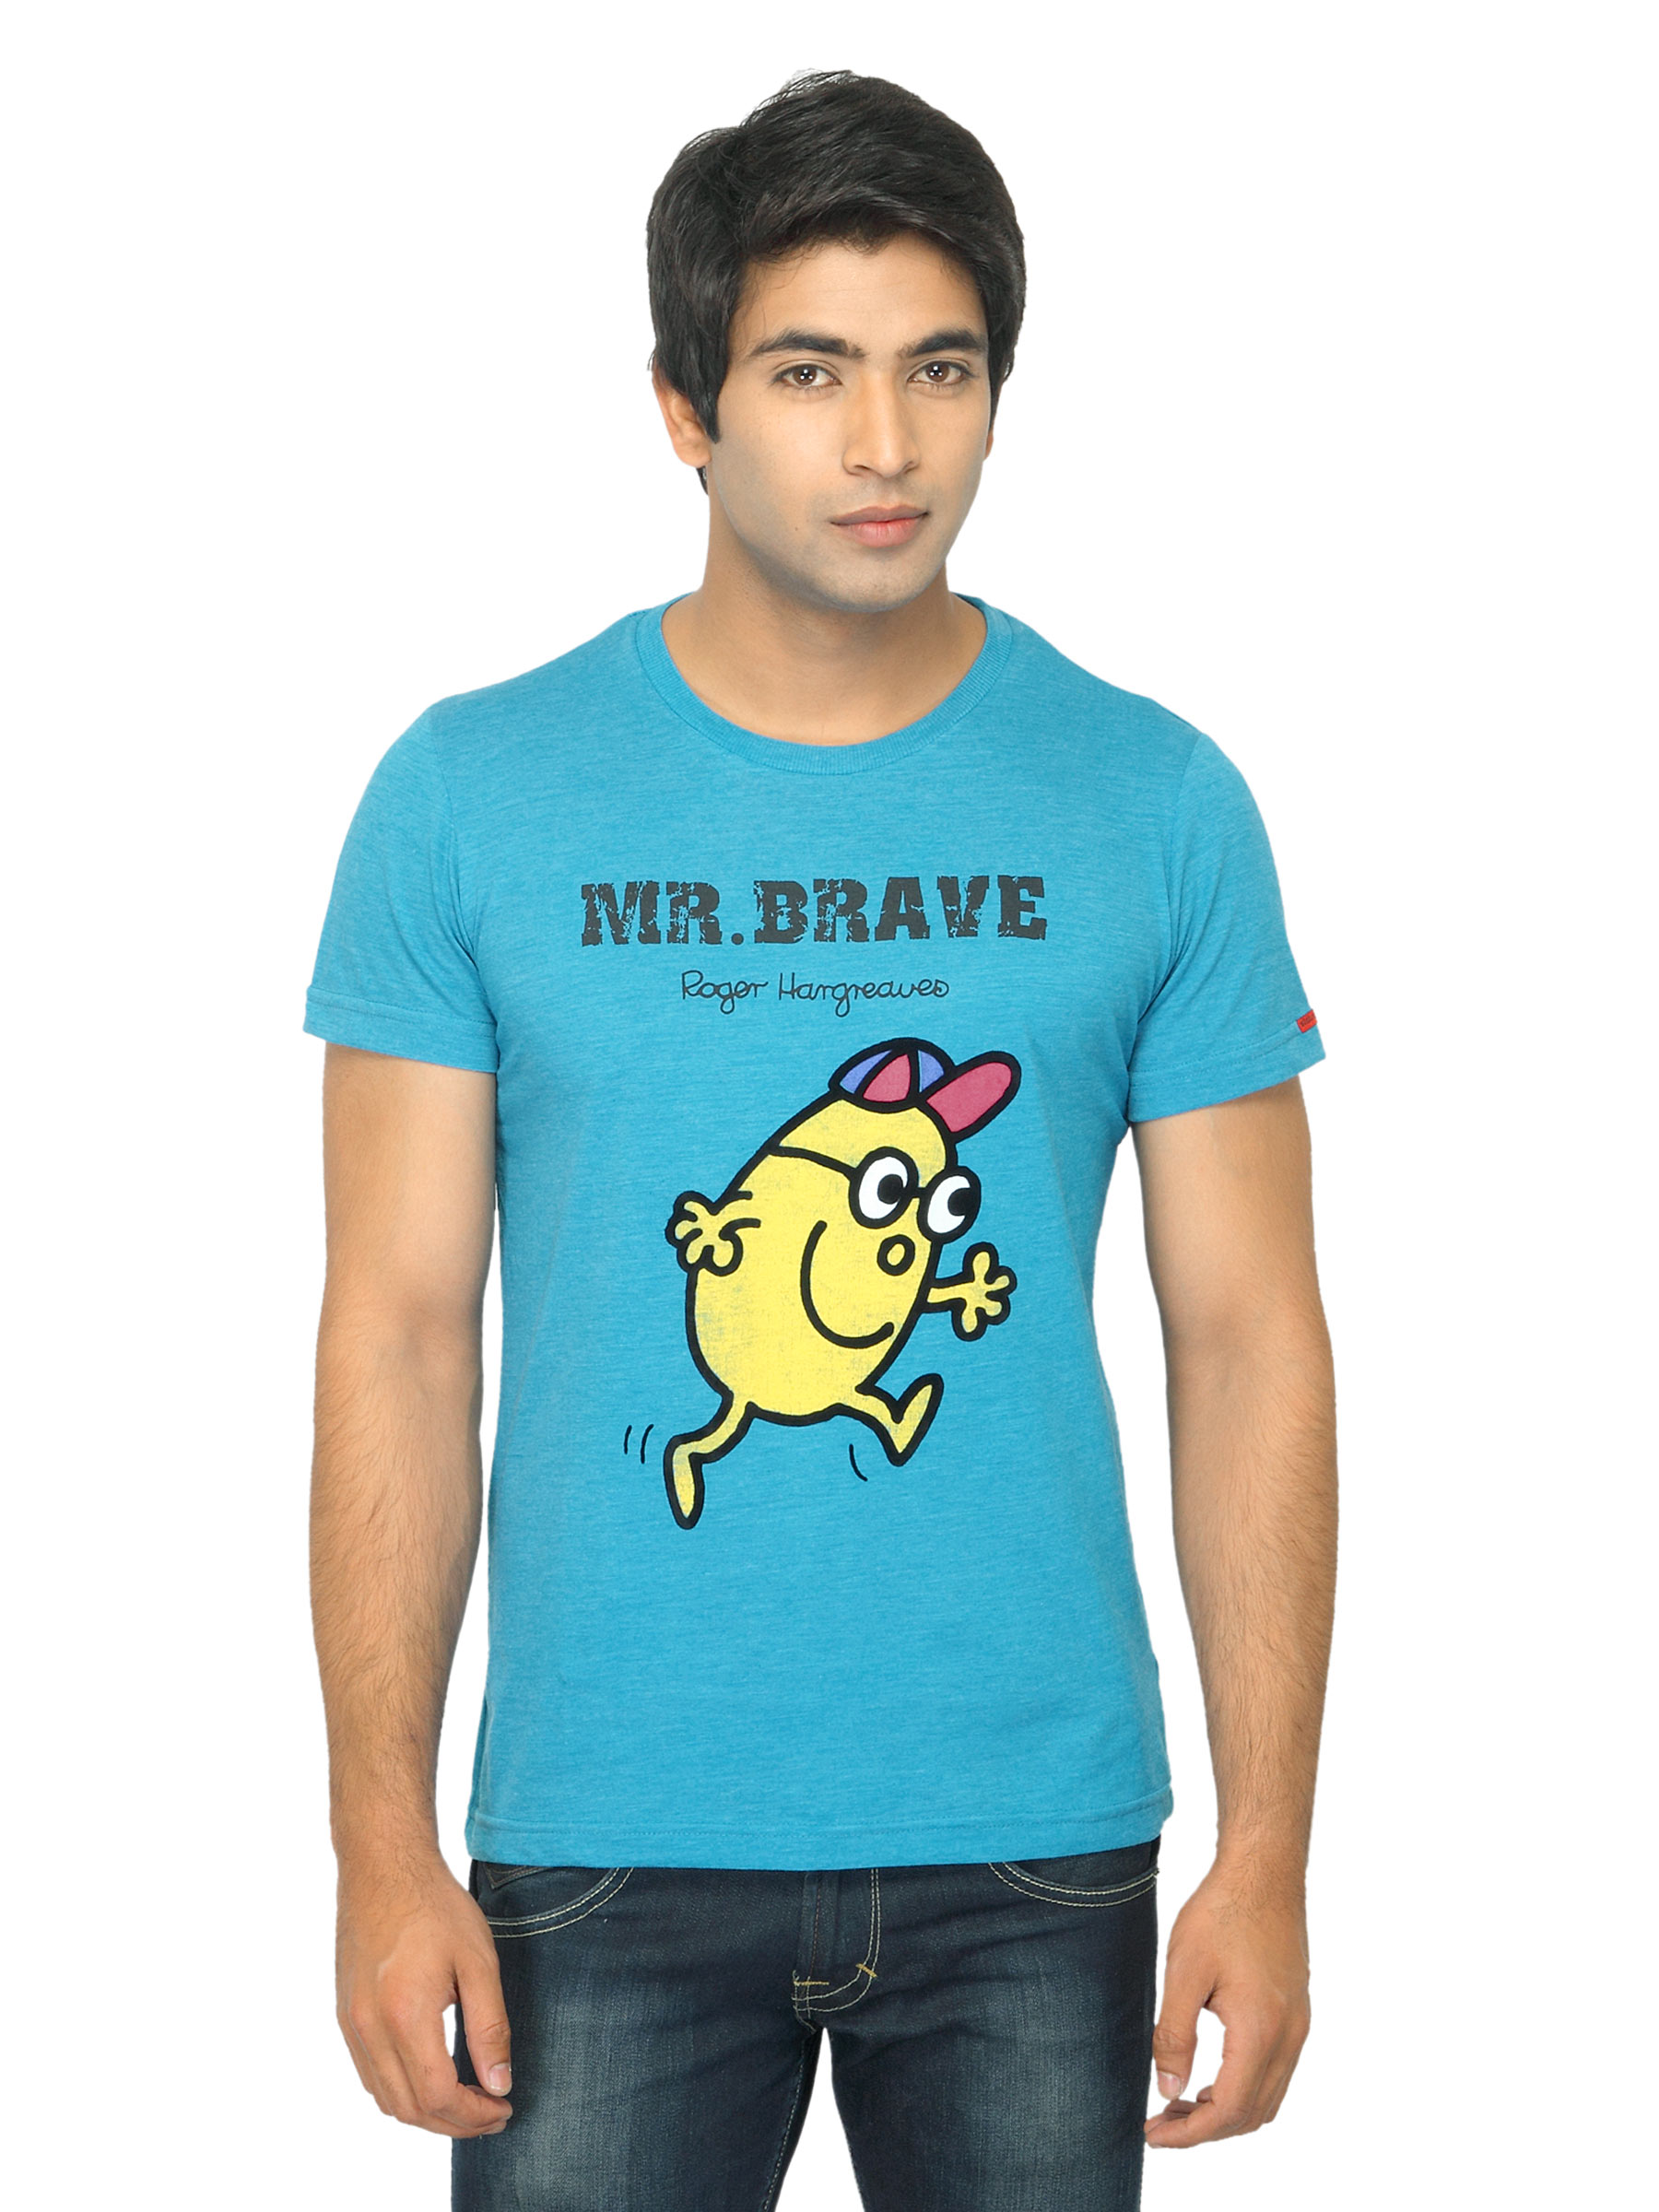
Mr. Men Printed Teal T-shirt
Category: Apparel / Topwear / Tshirts
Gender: Men
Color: Teal
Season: Summer 2012
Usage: Casual